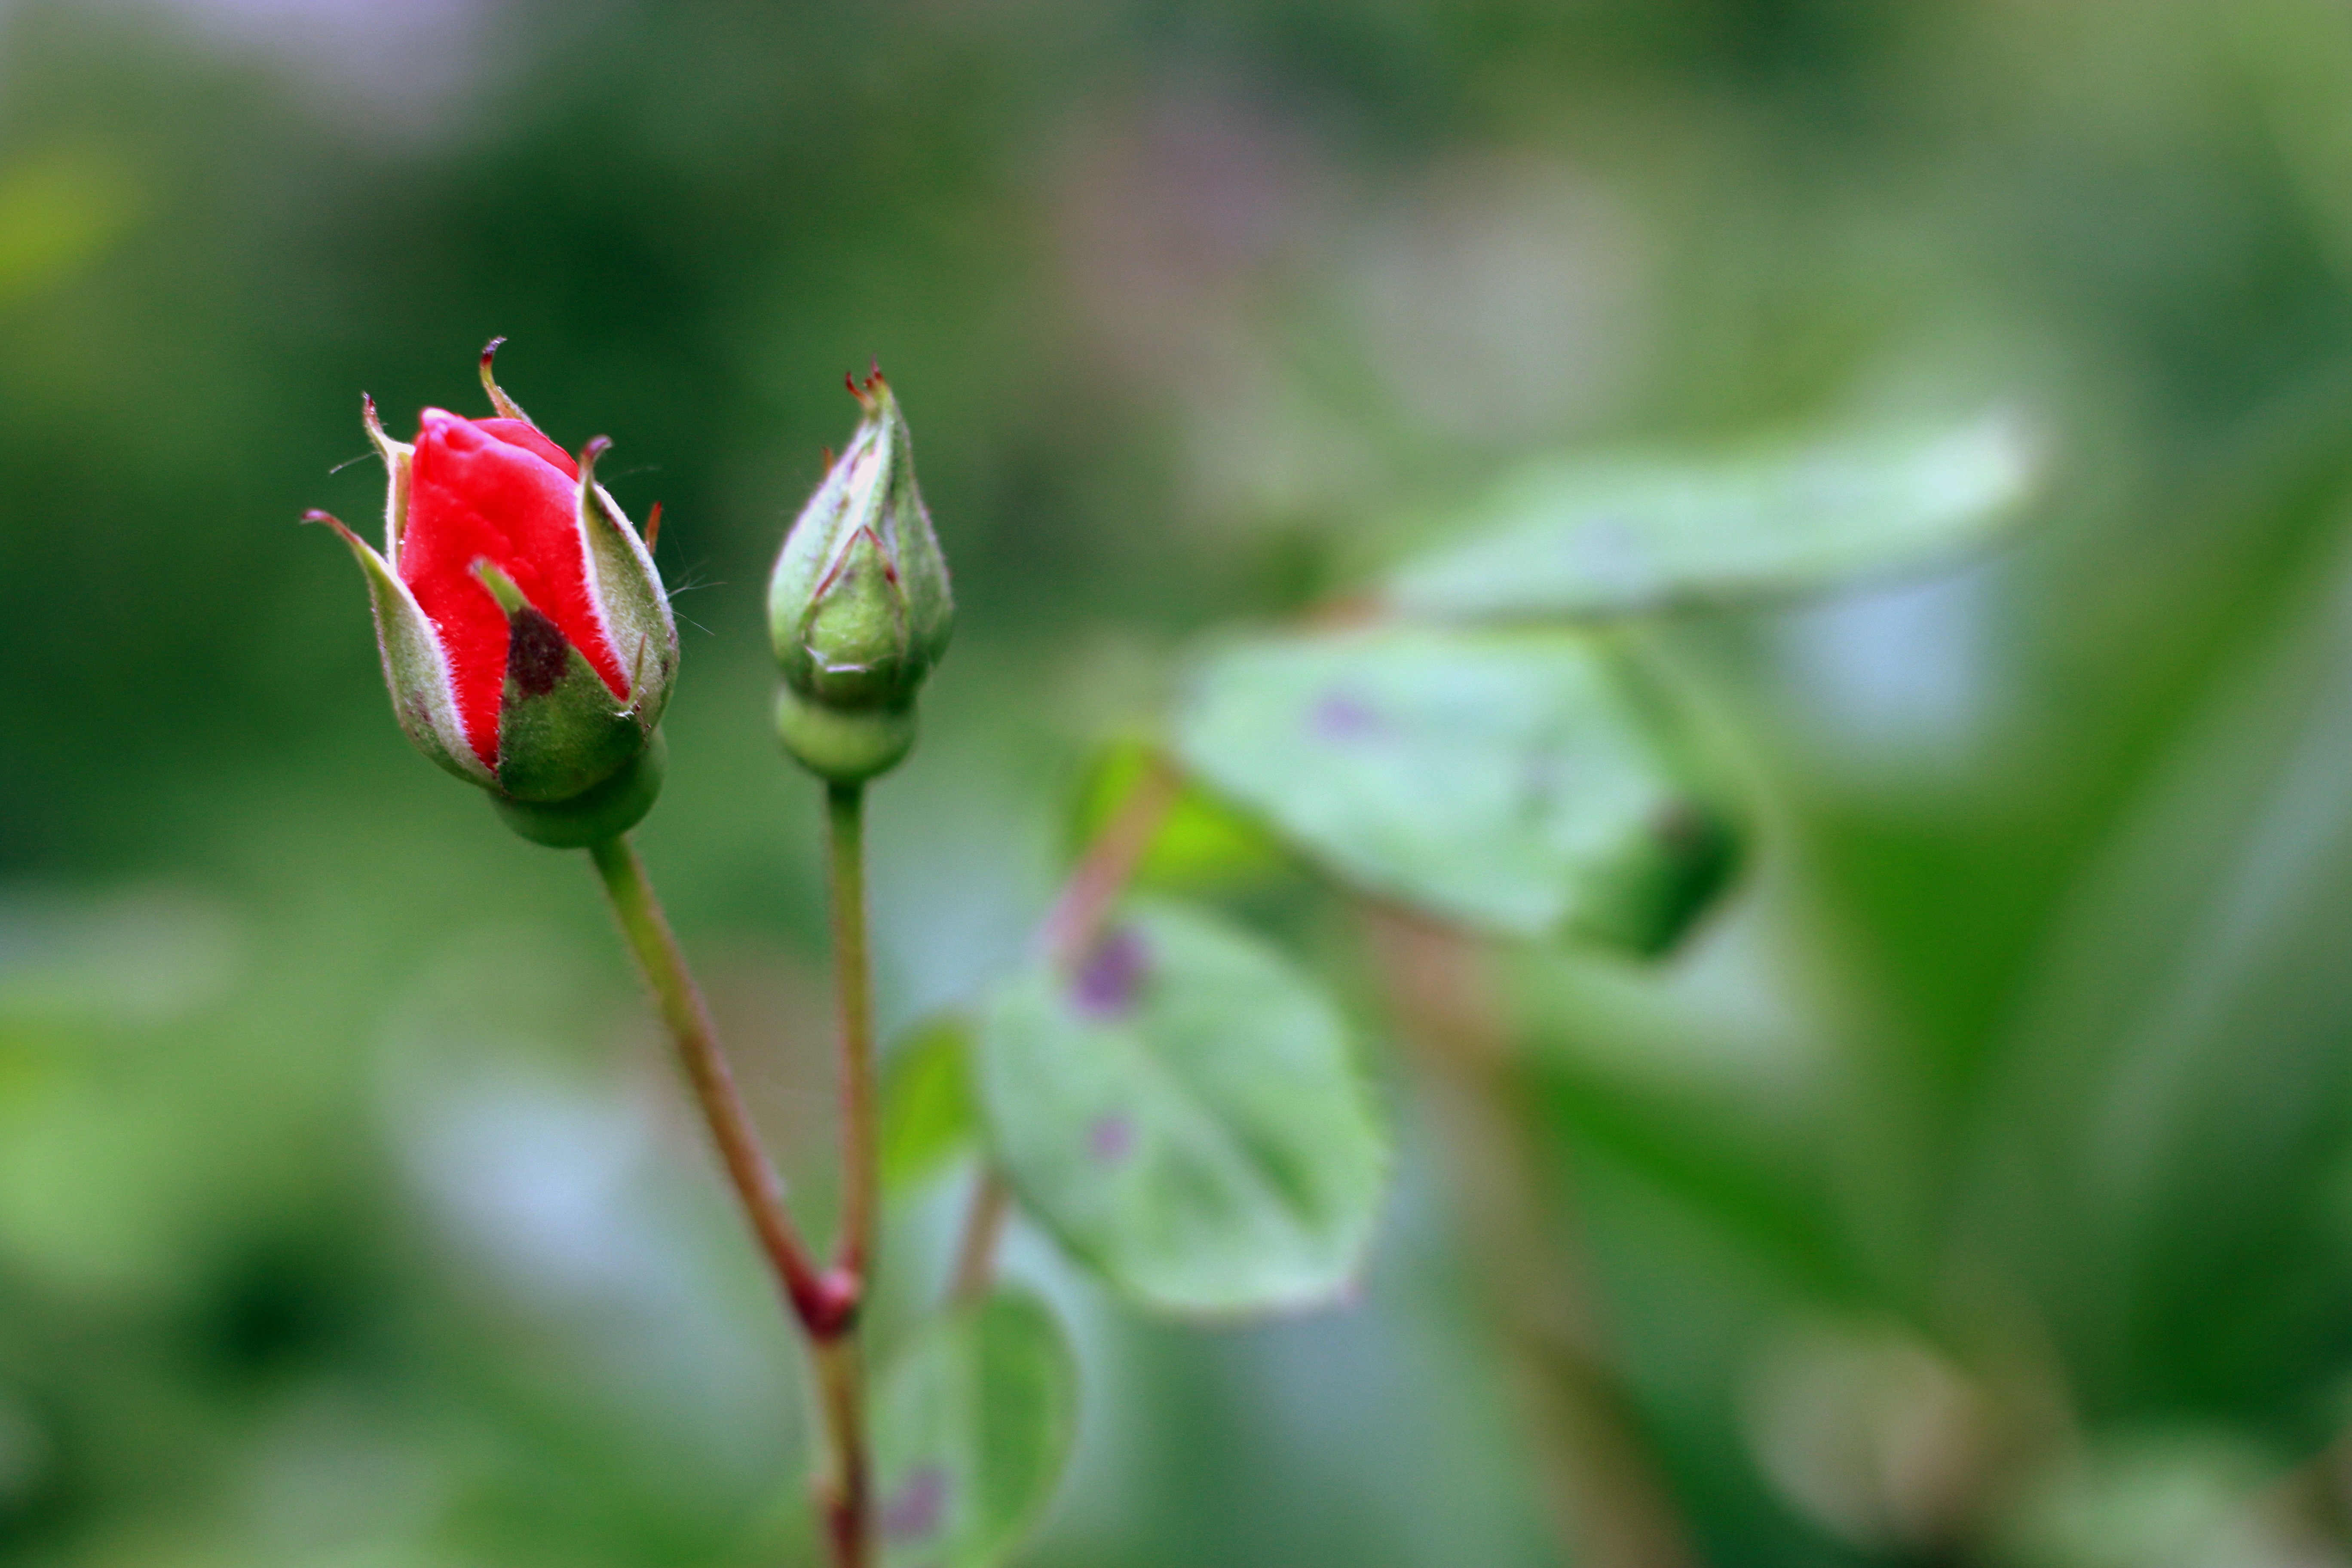
nature, blossom, plant, leaf, flower, bloom, city, floral, rose, spring, green, red, natural, park, botany, colorful, garden, flora, wildflower, close up, shrub, bud, macro photography, flowering plant, plant stem, land plant